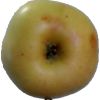
Label: Apple 6